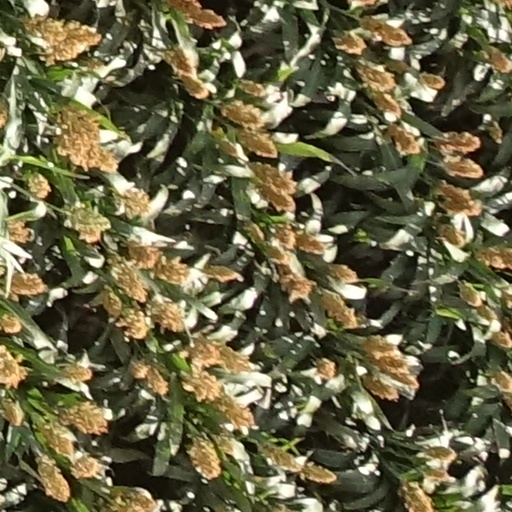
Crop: sorghum